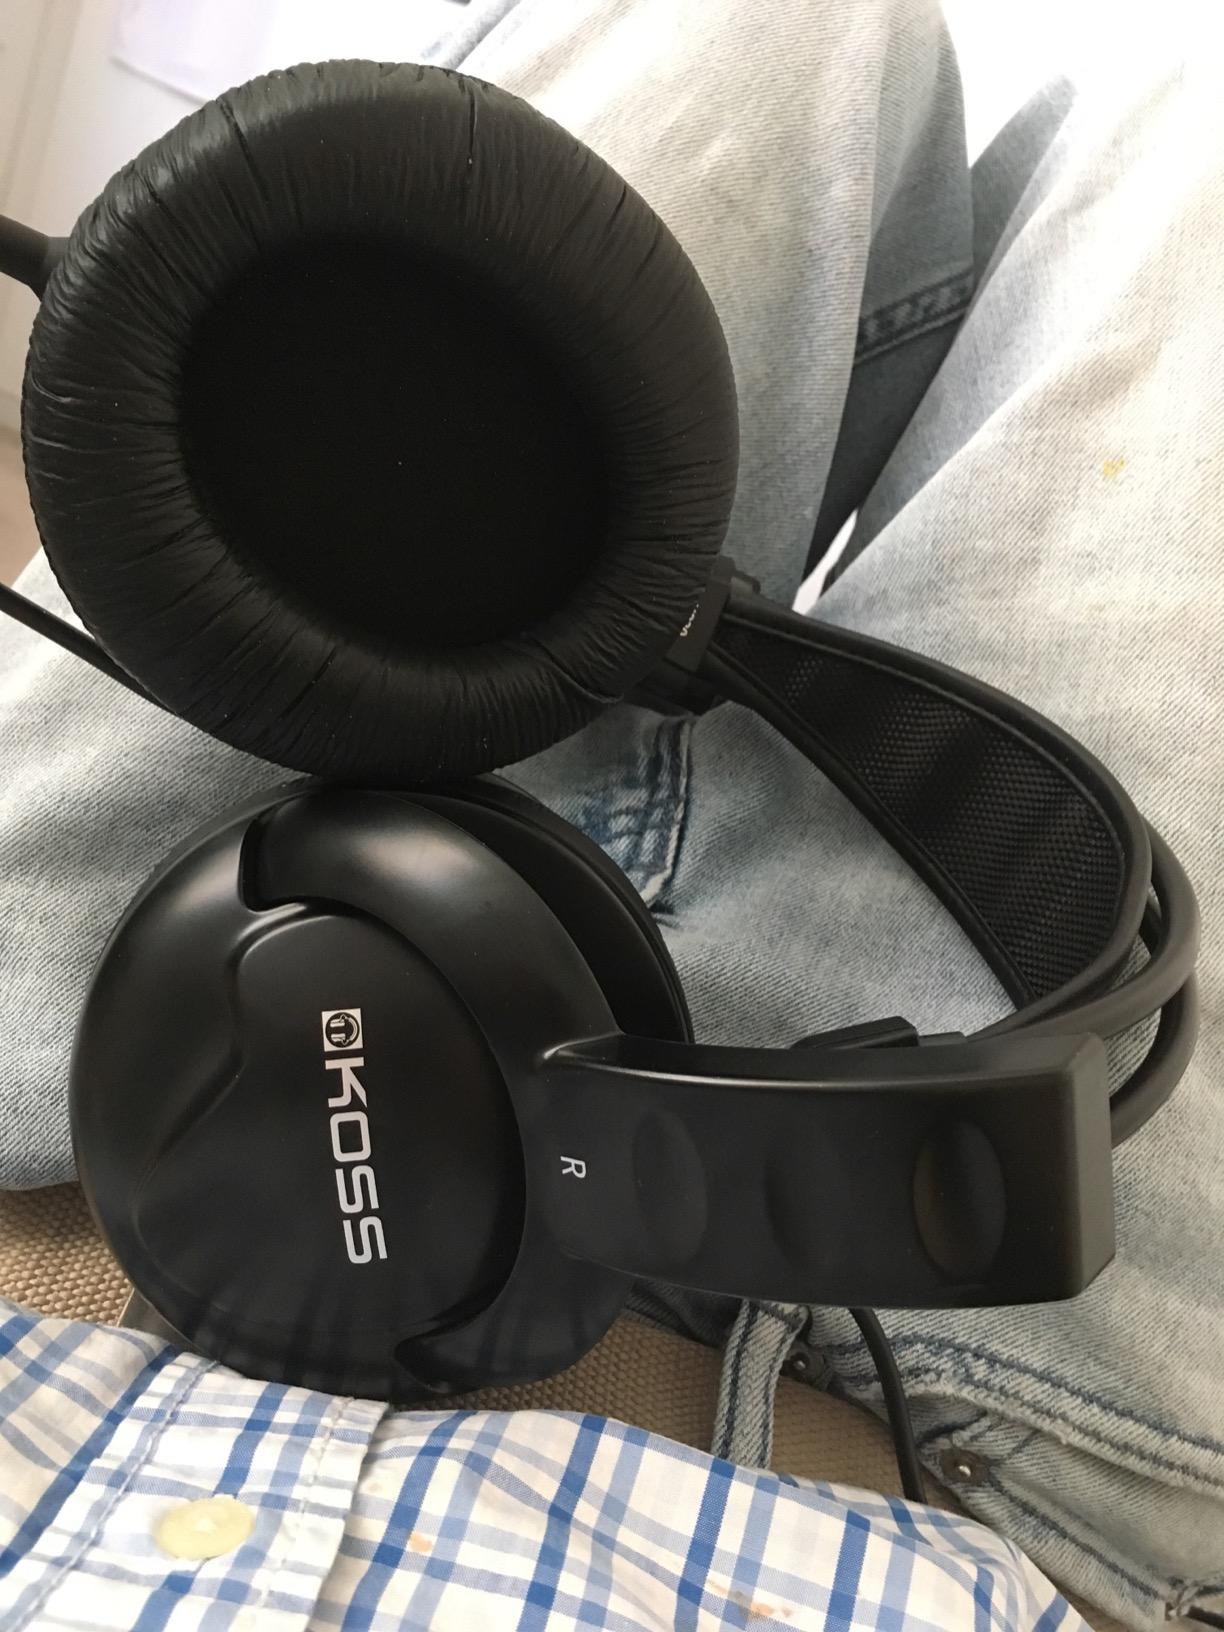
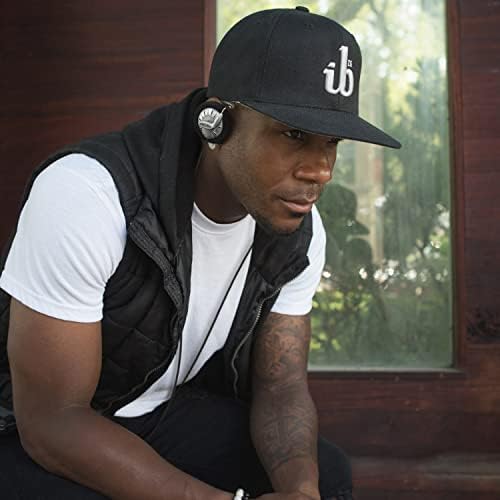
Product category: headphones
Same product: no